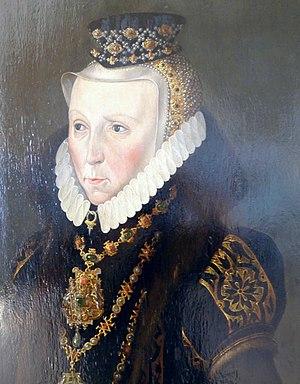
Élisabeth de Danemark, née le 14 août 1524 et décédée à Gedser le 15 octobre 1586, est la fille du roi Frédéric Iᵉʳ de Danemark et de Sophie de Poméranie, elle fut duchesse consort de Mecklembourg-Schwerin puis de Mecklembourg-Güstrow.